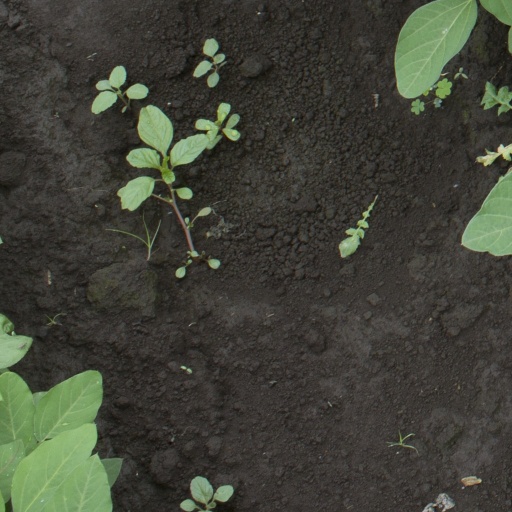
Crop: soybean